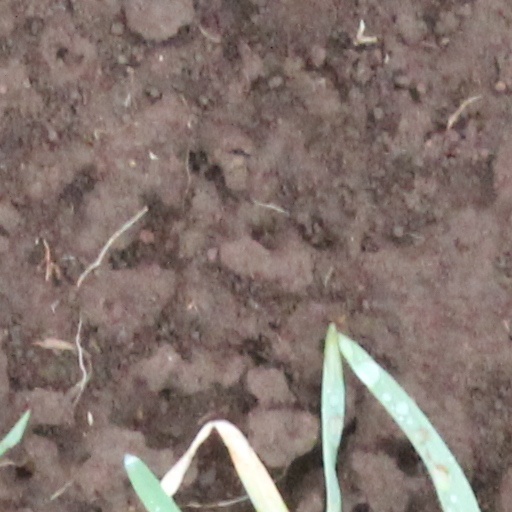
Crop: wheat